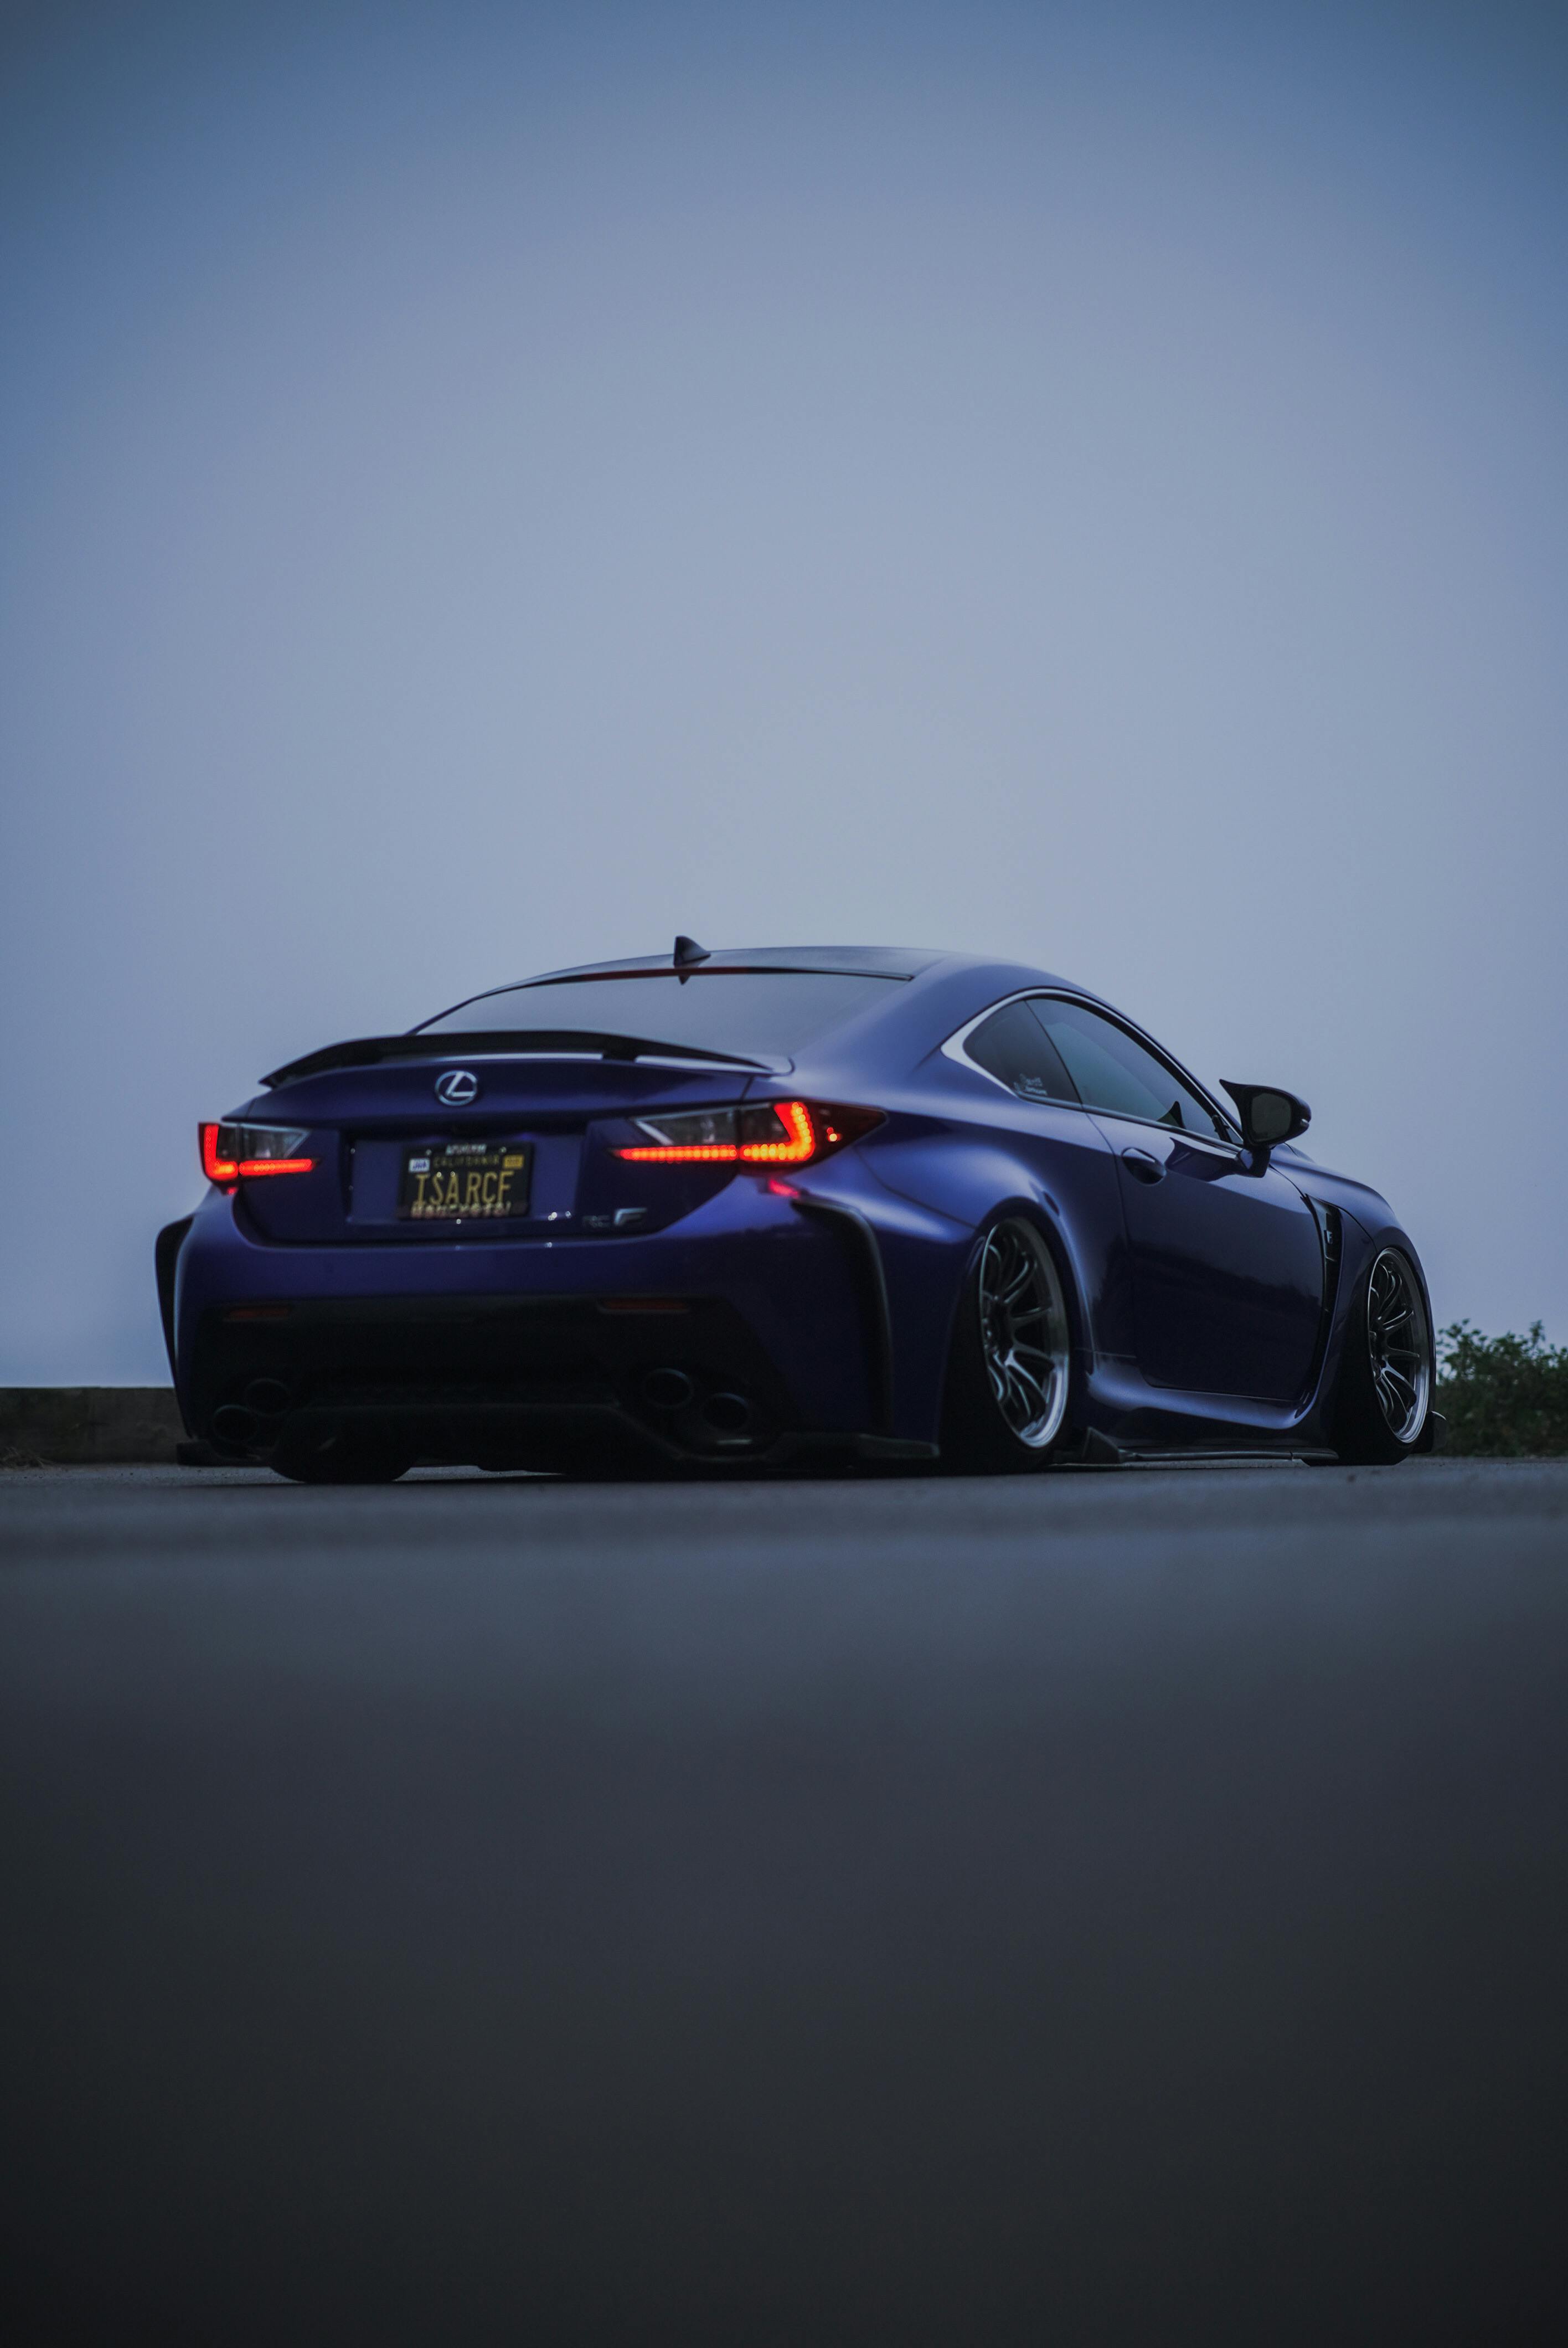
natural, car, automotive exterior, automotive lighting, lexus, bumper, personal luxury car, performance car, sports car, fender, coupe, luxury vehicle, car door, rolling, sedan, sports sedan, grille, supercar, hood, kit car, hardtop, Grand tourer, hybrid vehicle